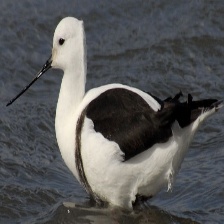
Species: BANDED STILT
Scientific name: CLADORHYNCHUS LEUCOCEPHALUS